Pelvic floor

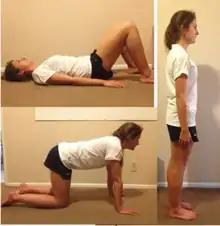
Different positions to perform pelvic floor exercises

Pelvic floor exercise (PFE), also known as Kegel exercises, may improve the tone and function of the pelvic floor muscles, which is of particular benefit for women (and less commonly men) who experience stress urinary incontinence. However, compliance with PFE programs often is poor, PFE generally is ineffective for urinary incontinence unless performed with biofeedback and trained supervision, and in severe cases it may have no benefit. Pelvic floor muscle tone may be estimated using a perineometer, which measures the pressure within the vagina. Medication may also be used to improve continence. In severe cases, surgery may be used to repair or even to reconstruct the pelvic floor. One surgery which interrupts pelvic floor musculature in males is a radical prostatectomy. With the removal of the prostate, many males experience urinary incontinence post operation; pelvic floor exercises may be used to counteract this pre and post operation. Pre-operative pelvic floor exercising significantly decreases the prevalence of urinary incontinence post radical prostatectomy. Prostatitis and prostatectomies are two contributors to erectile dysfunction; following a radical prostatectomy studies show that erectile dysfunction is improved by pelvic floor muscle training under the supervision of physical therapists certified in pelvic floor rehabilitation .